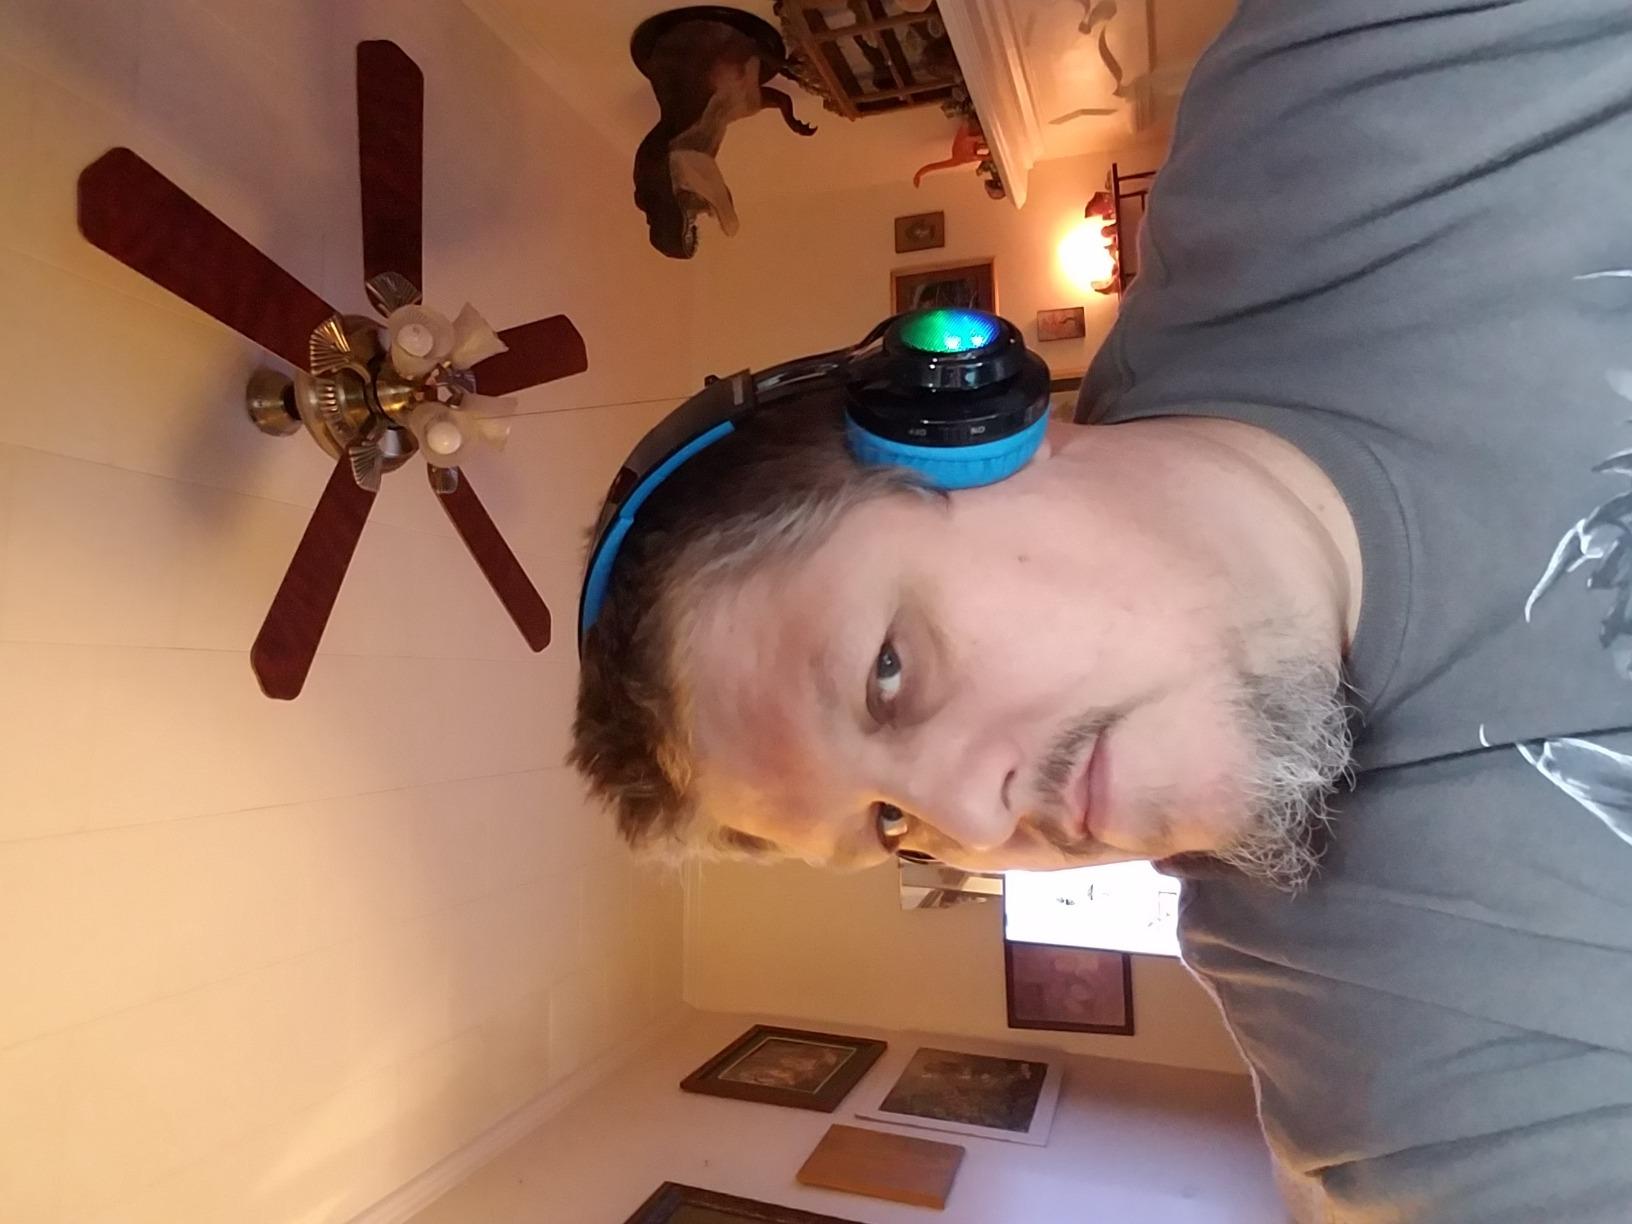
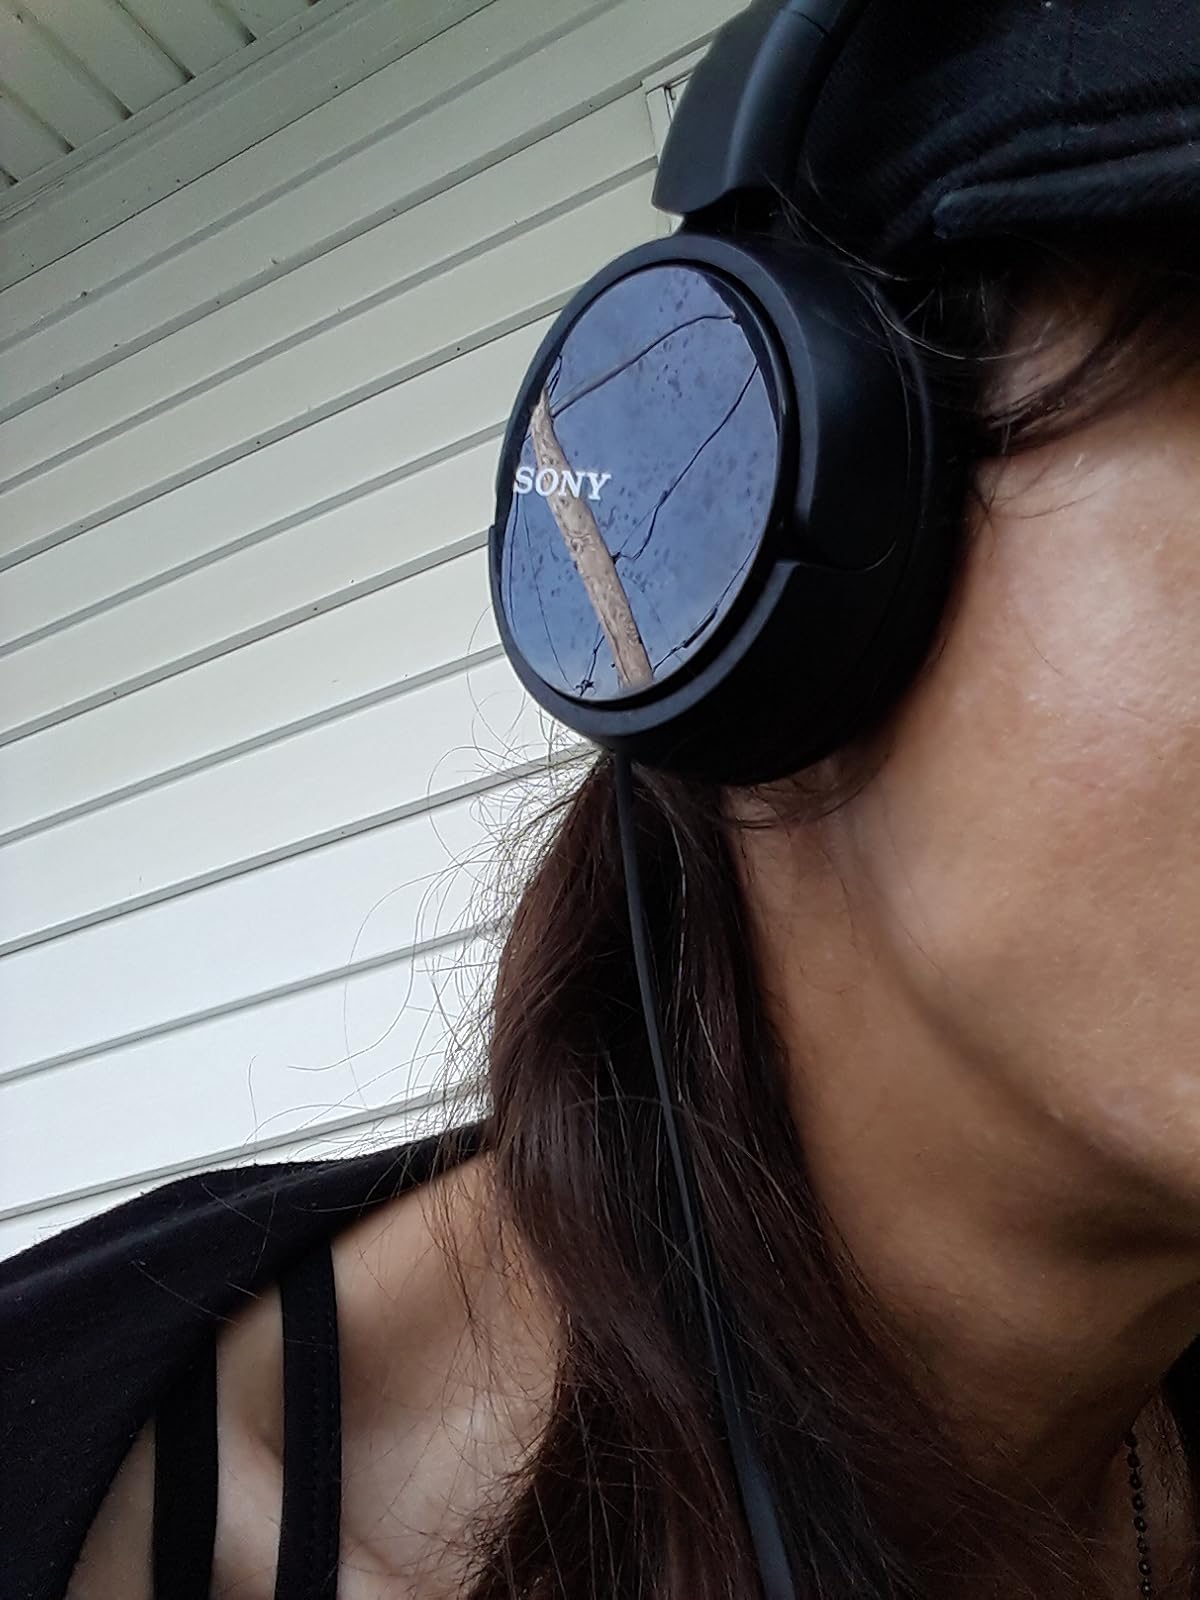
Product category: headphones
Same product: no